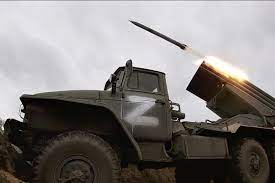
Label: Self Propelled Artillery